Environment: lab
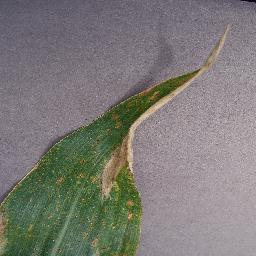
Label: northern_corn_leaf_blight